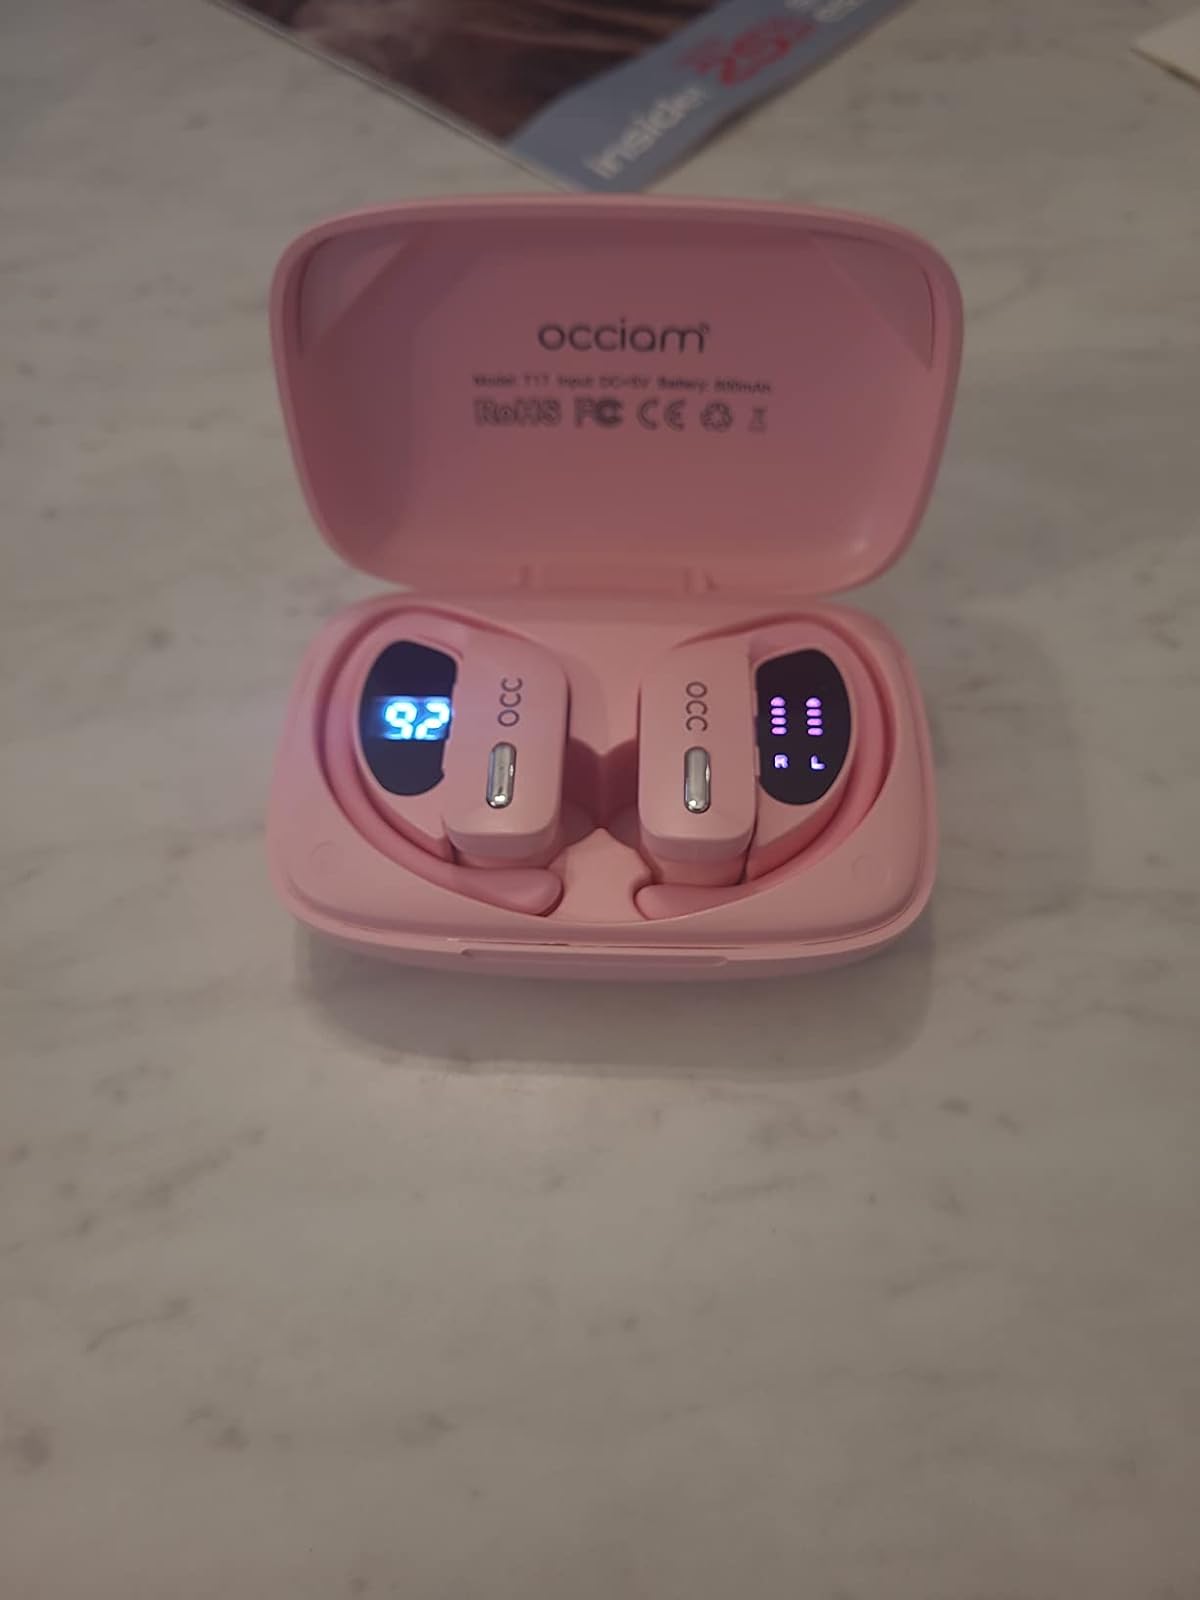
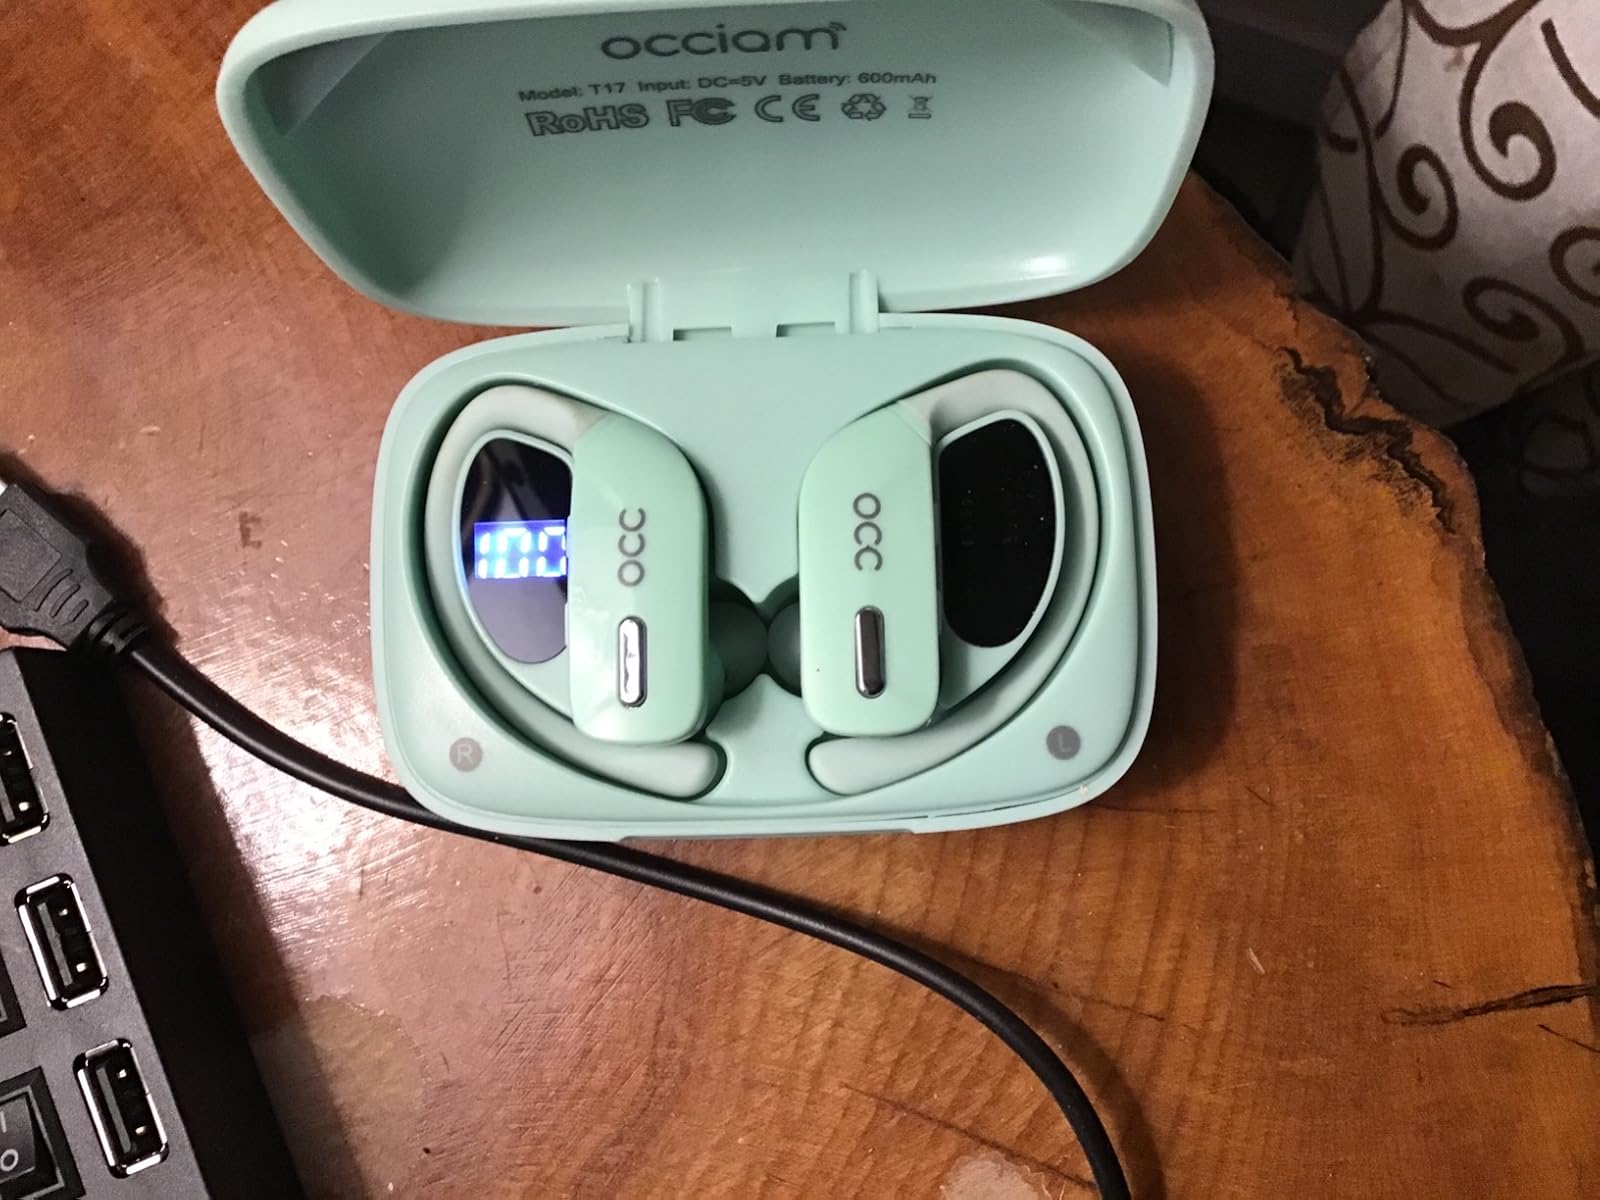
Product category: earbuds
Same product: no